Castles in South Yorkshire

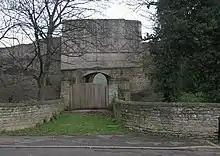
Part of Tickhill Castle

Bradfield lies north west of Sheffield. Two sites in the village have been identified with castles. Bailey Hill is a motte, and an eighteenth-century excavation found stonework, suggesting that its castle may have been rebuilt in stone. Its bailey covered three-quarters of an acre, and its surrounding ditch and rampart still stand up to high. The village grew up around this castle, which was dependent on Sheffield Castle. The site is a scheduled monument.